B-class blimp

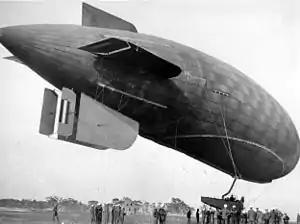
B-1, the first of the class. B-1 is easily identified by the dual lower fins, later B-types had only a single fin.

The B class blimps were patrol airships operated by the United States Navy during and shortly after World War I. The Navy had learned a great deal from the DN-1 fiasco. The result was the very successful B-type airships. Dr. Jerome Hunsaker was asked to develop a theory of airship design, Lt. John H. Towers had returned from Europe having inspected British designs, and using reports from attachés on British airship operations, the Navy was prepared to seek bids for blimps from American manufacturers. On 4 February 1917 the Secretary of the Navy directed that 16 nonrigid airships of Class B be procured. A February 12, 1917 meeting with the Chief of the Bureau of Construction and Repair, and representatives of Goodyear, Goodrich,